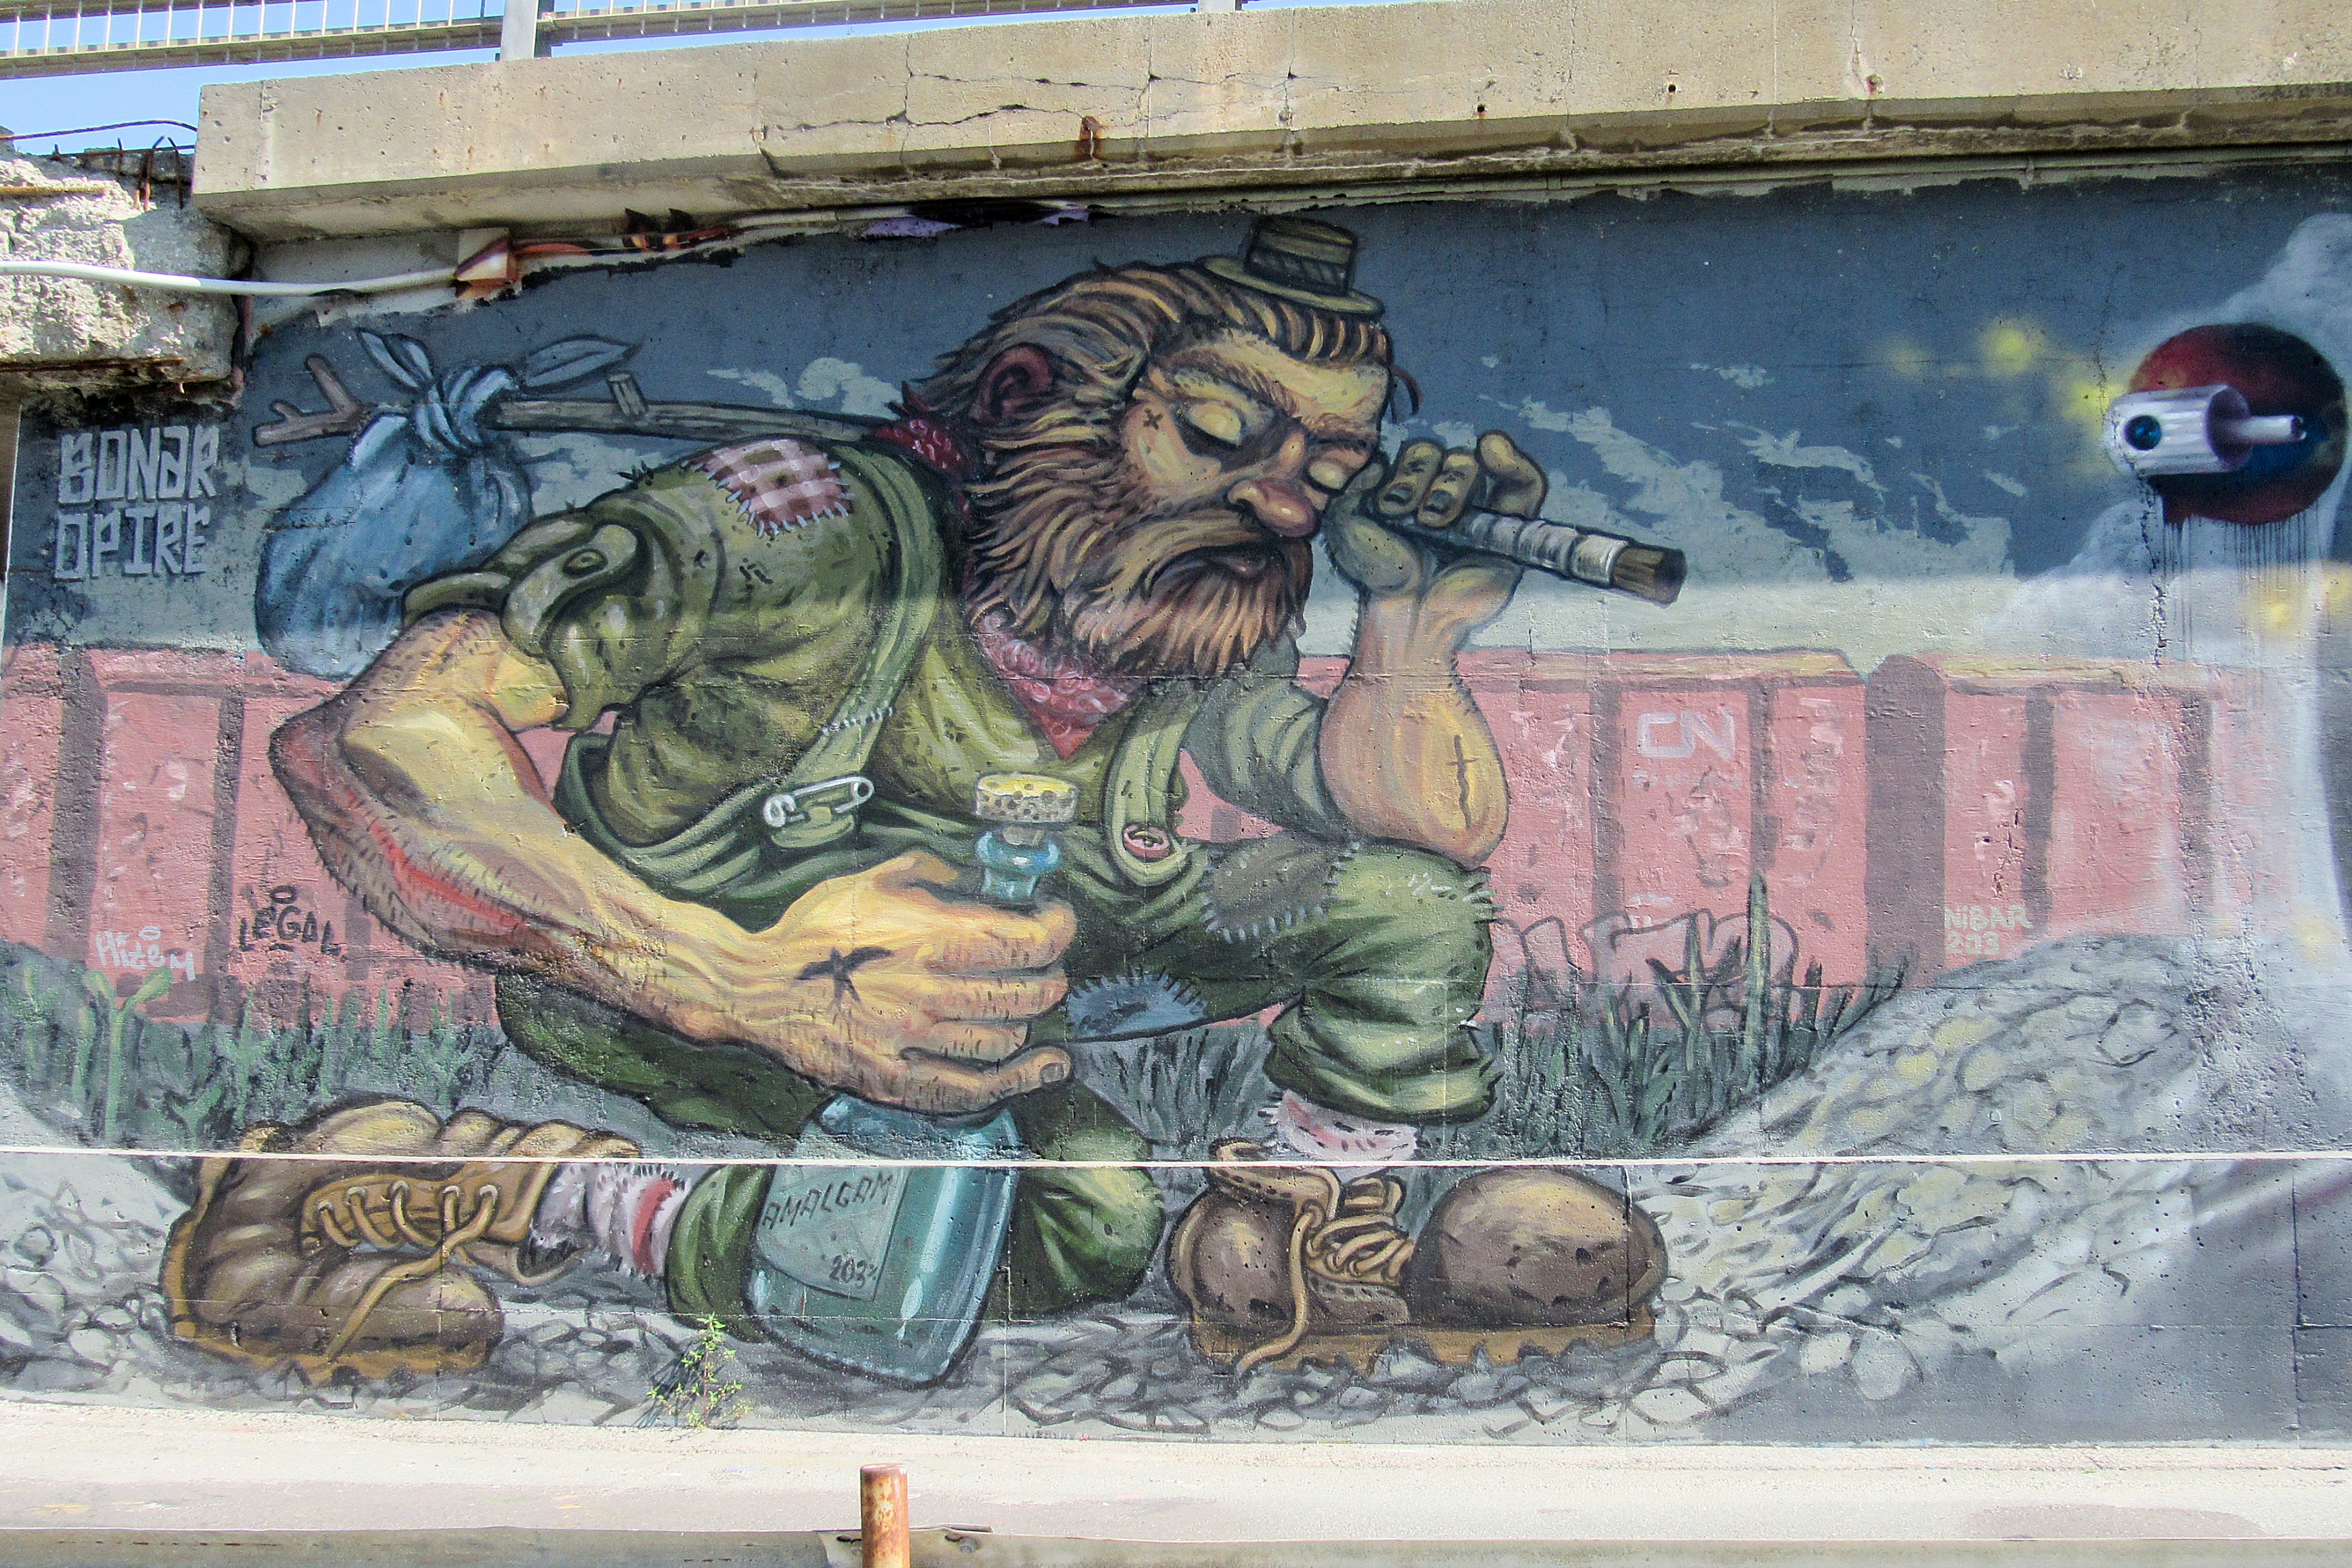
street, graffiti, painting, street art, art, canada, mural, quebec, sherbrooke, urban area